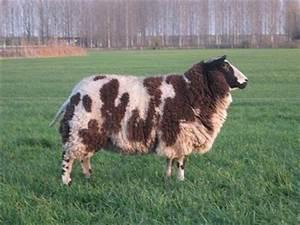
sheep